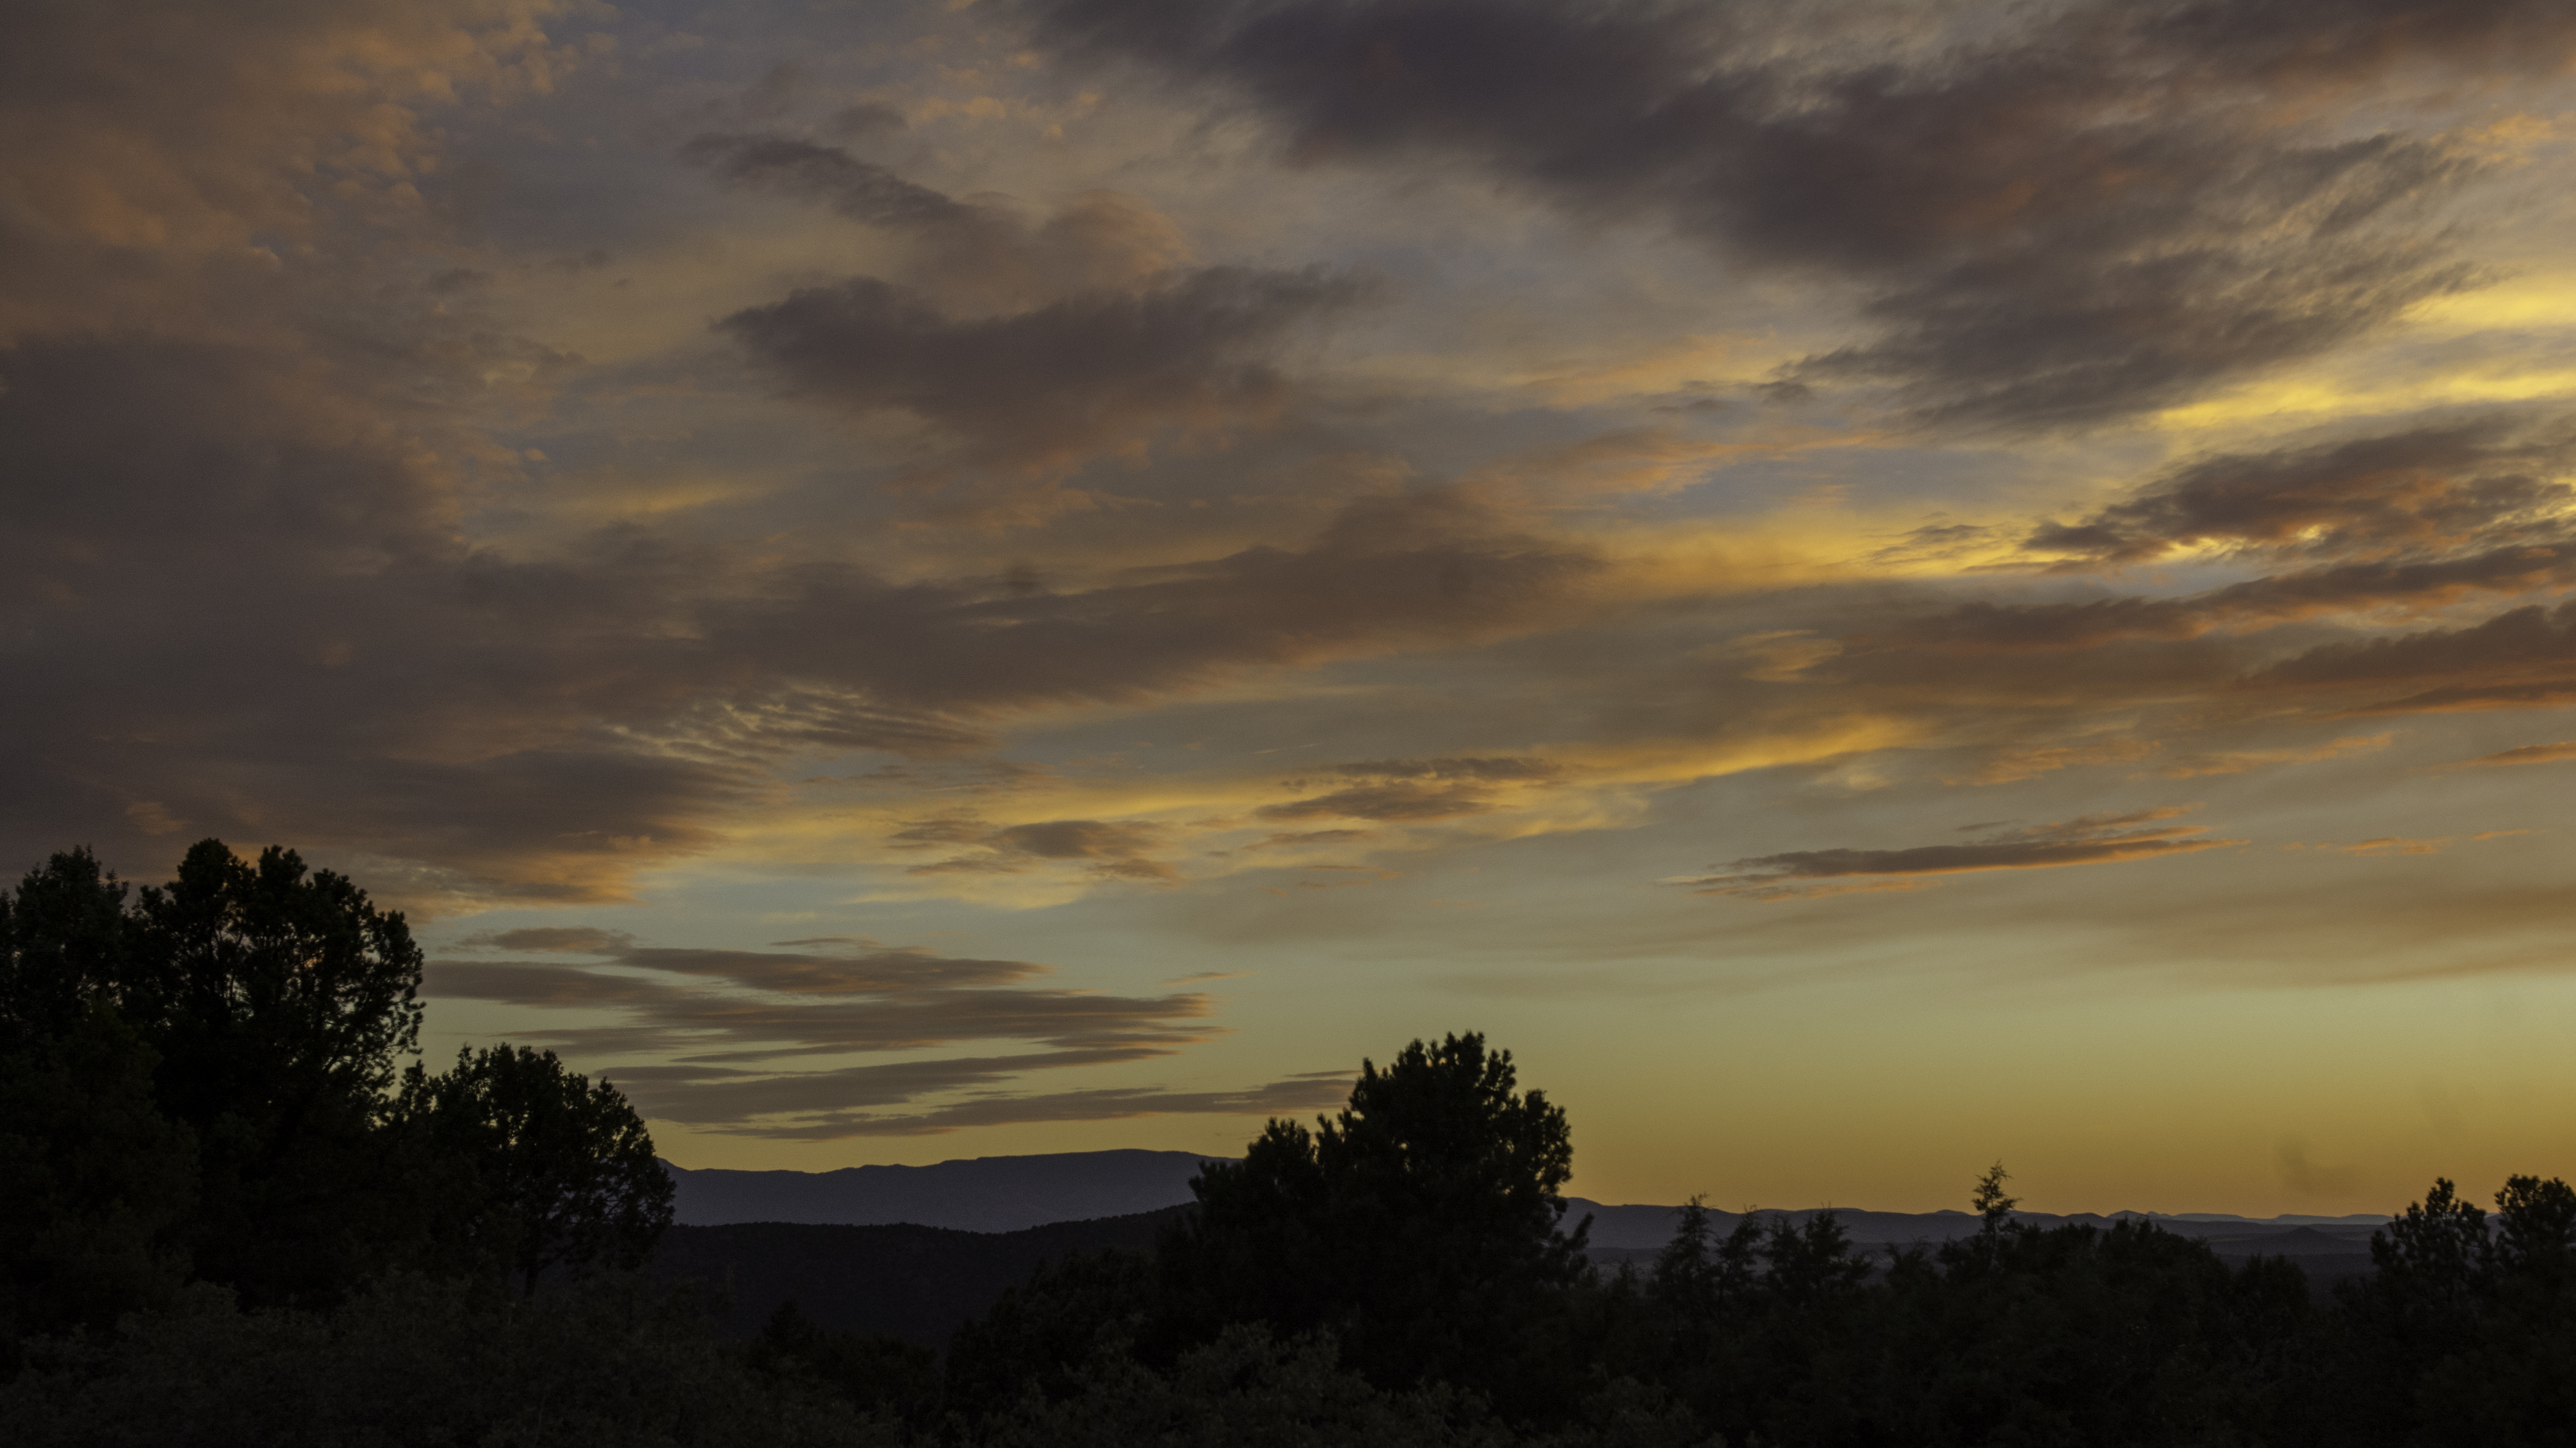
landscape, nature, horizon, cloud, sky, sunrise, sunset, field, prairie, sunlight, morning, hill, dawn, dusk, evening, palmtrees, wigwam, arizonapassages, palmsprings, wigwammotel, sedona, afterglow, meteorological phenomenon, atmospheric phenomenon, red sky at morning